Digambara

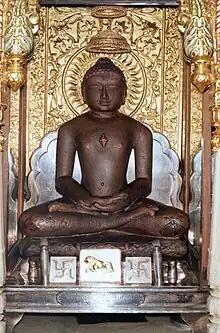
The famous idol of Shree Mahavir Swami at Shri Digambar Jain Atishay Kshetra, Shri Mahavir Ji depicting Digambar Iconography.

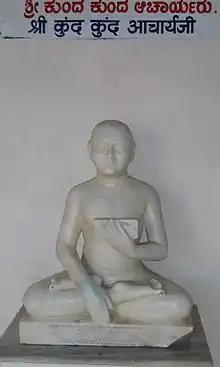
Image depicting Acharya Kundakunda

Digambara ("sky-clad") is one of the two major schools of Jainism, the other being "Śvetāmbara" (white-clad). The Sanskrit word "Digambara" means "sky-clad", referring to their traditional monastic practice of neither possessing nor wearing any clothes. Nakedness was the ideal practice of lord Mahavira and his immediate followers. Mahavira emphasized the importance of nakedness for monks. It symbolizes complete detachment and is an ideal form of conduct. Mahavira believed that renouncing clothes made the body immune to external influences like heat and cold, increasing resilience. Without clothes, a monk would avoid the distractions of acquiring, maintaining, and washing garments, allowing him to focus on spiritual growth and self-discipline.